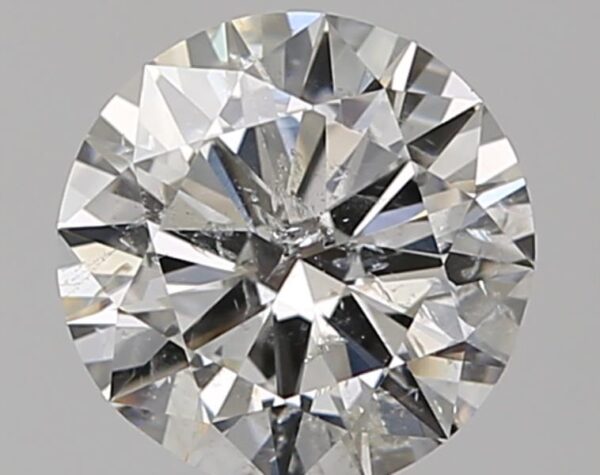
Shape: round
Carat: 1
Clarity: SI2
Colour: G
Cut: VG
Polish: EX
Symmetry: VG
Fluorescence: N
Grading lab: HRD
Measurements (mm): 6.45 x 6.55 x 3.81